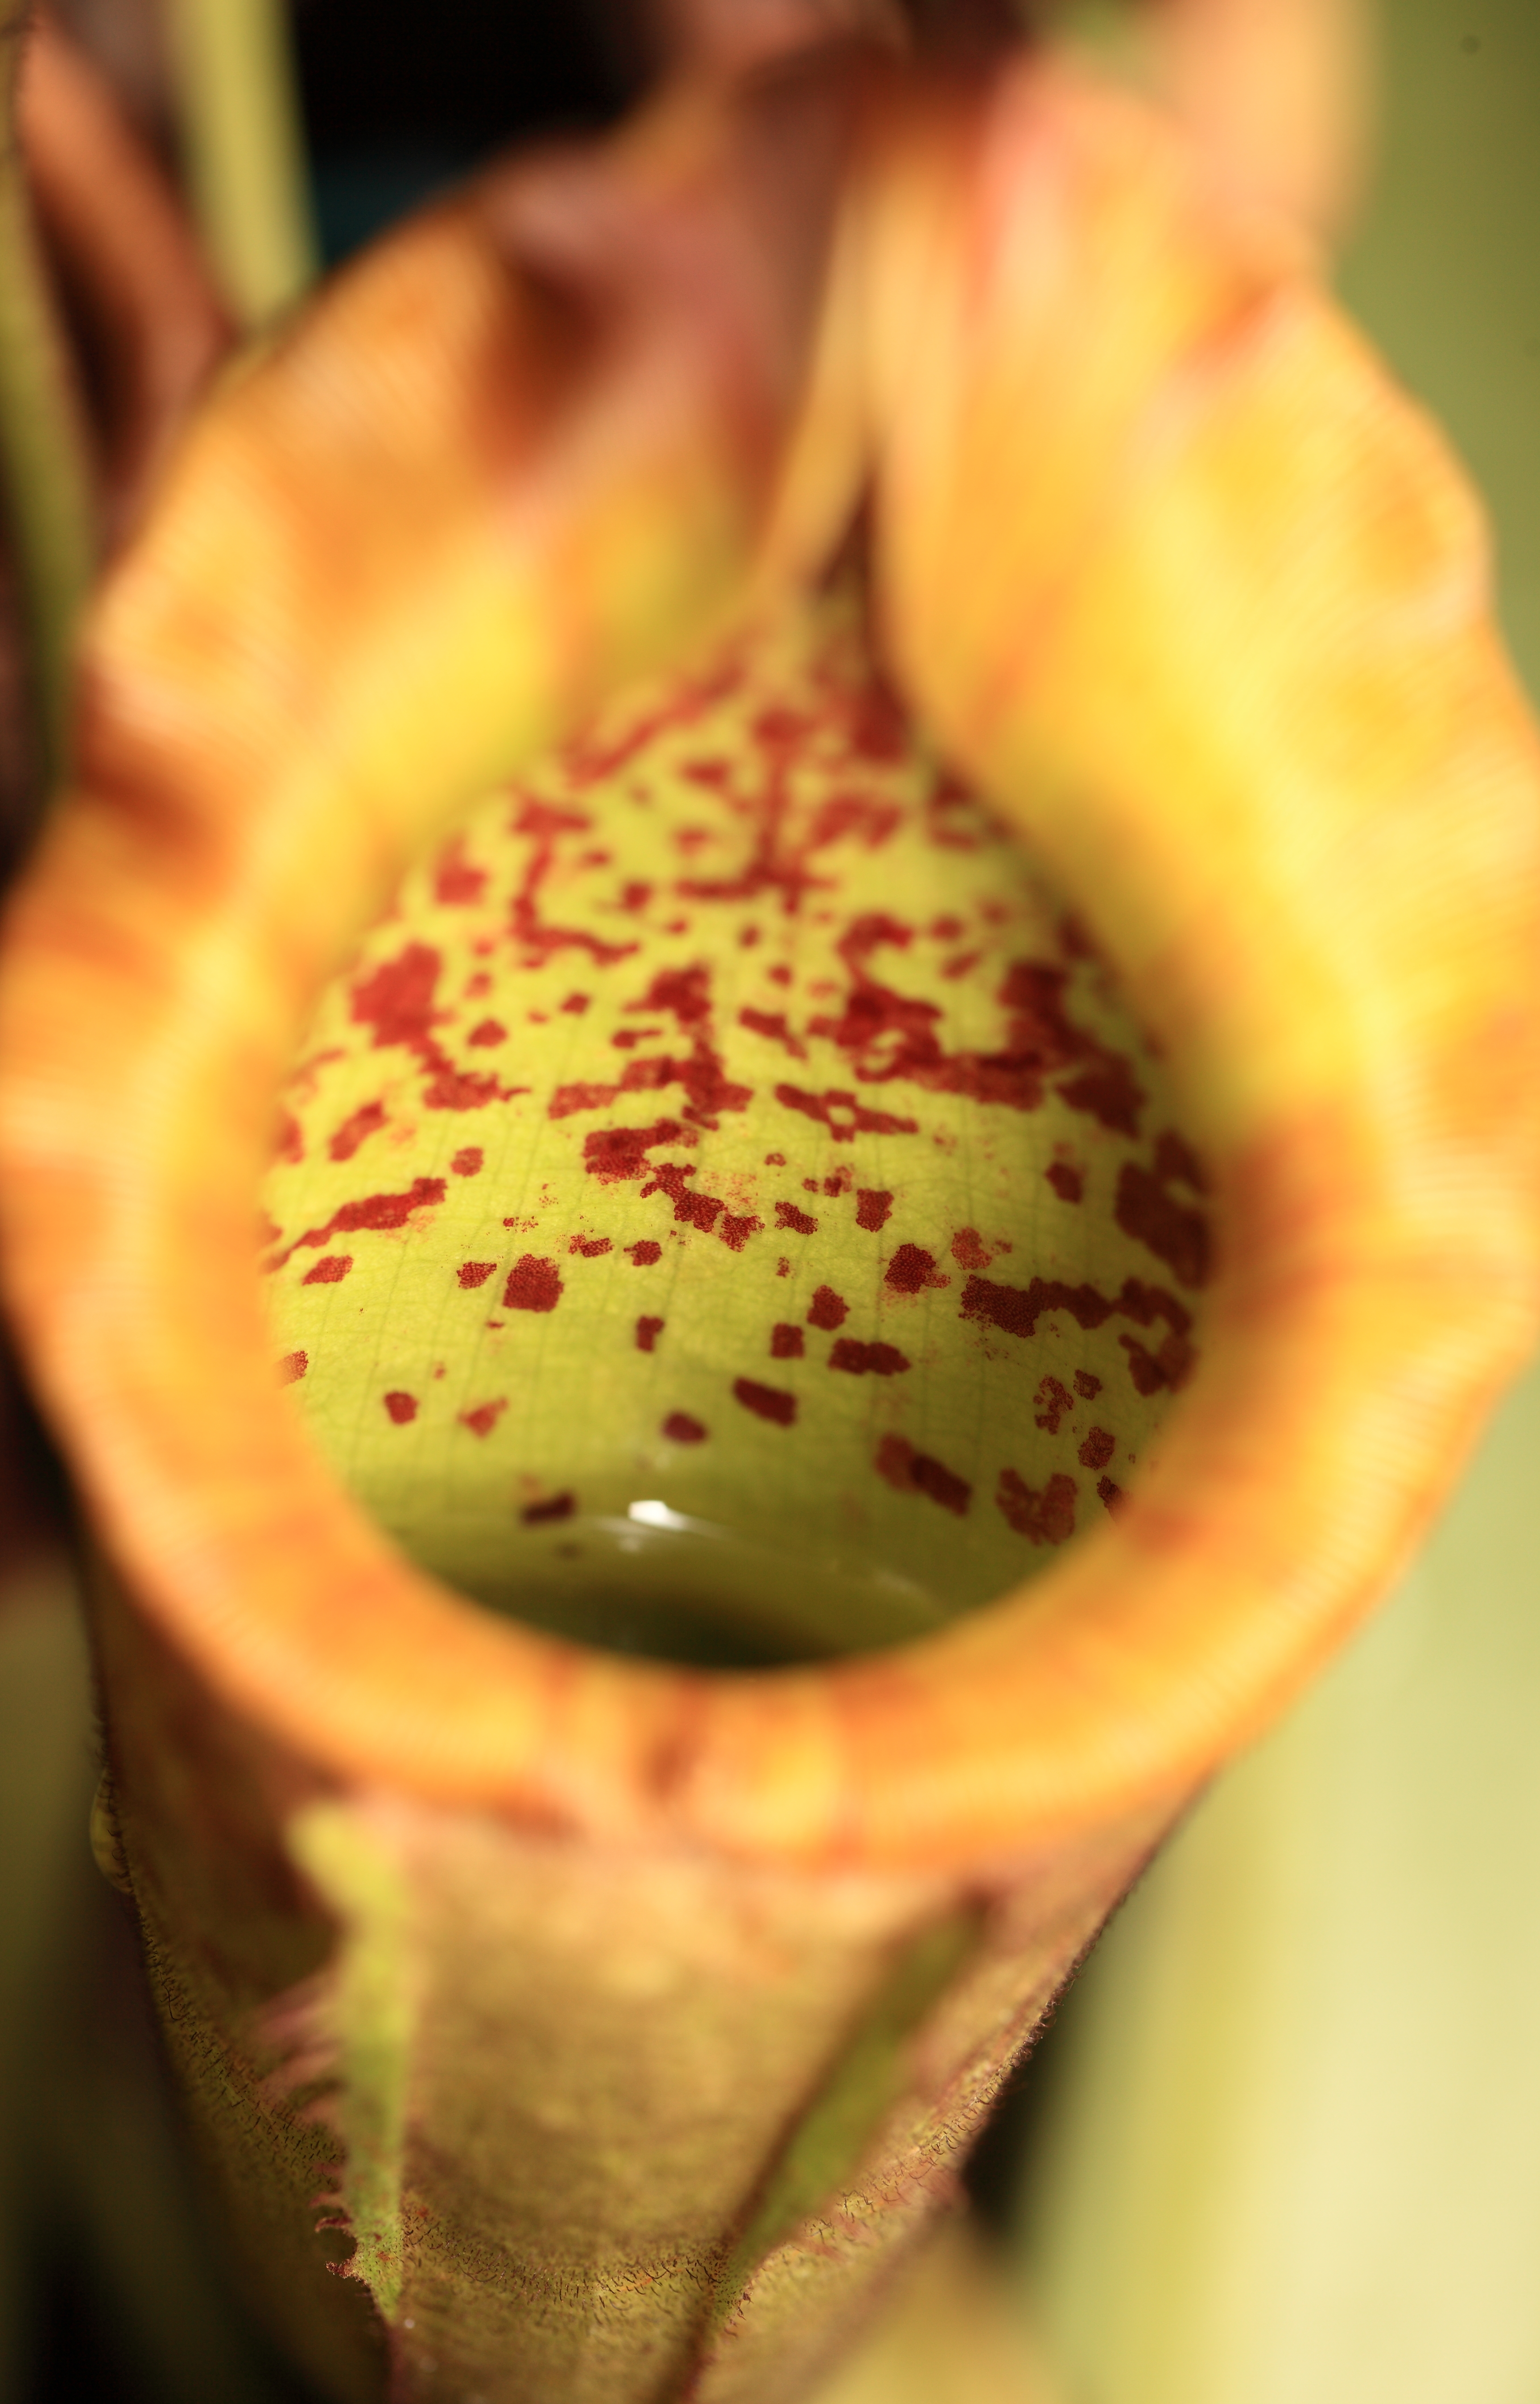
plant, fruit, leaf, flower, food, high, produce, flora, close up, tochigi, 5d, center, hires, markii, hi, res, resolution, shimotsuga, carnivorous, macro photography, insectivorous, insectivore